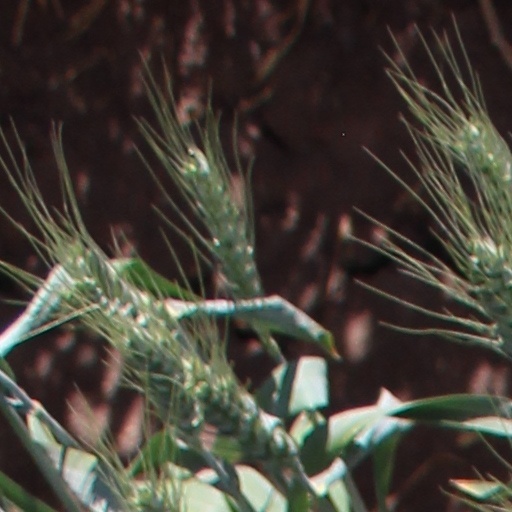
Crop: wheat